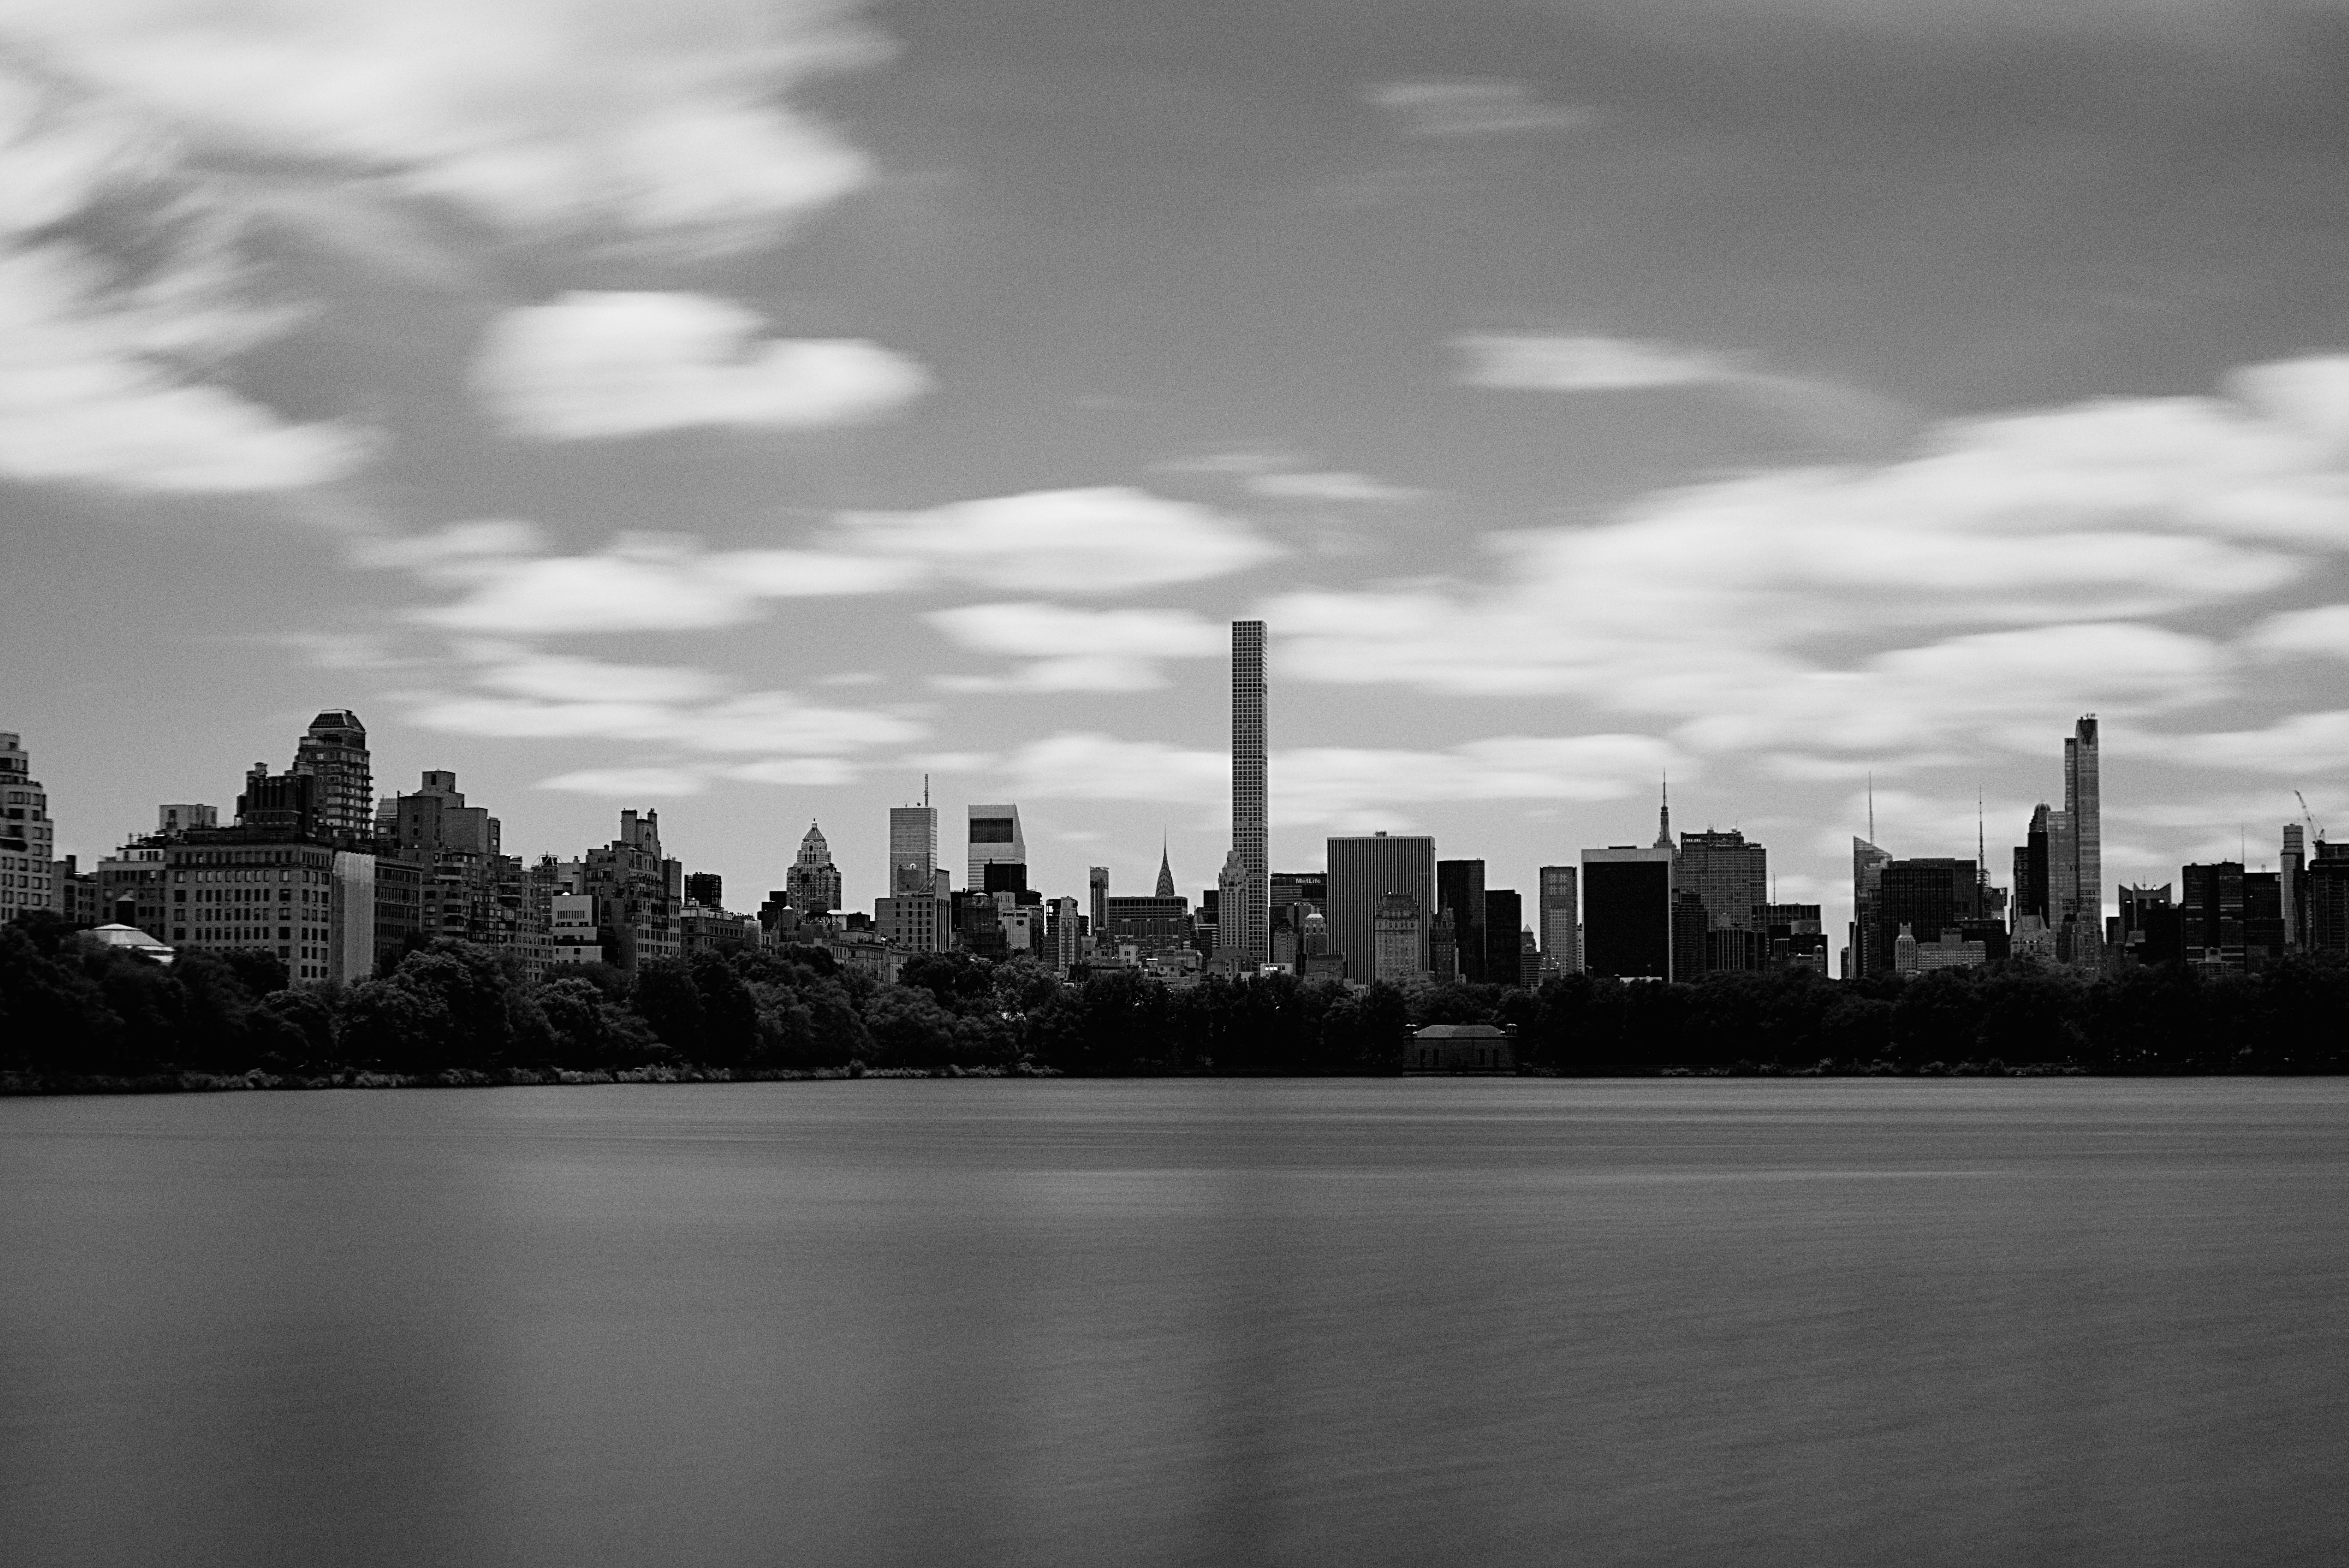
horizon, cloud, black and white, sky, skyline, photography, city, skyscraper, cityscape, downtown, dusk, reflection, monochrome, metropolis, urban area, monochrome photography, geographical feature, atmospheric phenomenon, human settlement, atmosphere of earth, metropolitan area